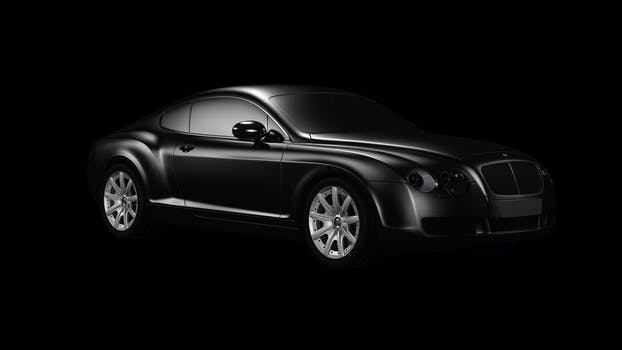
Label: No Watermark